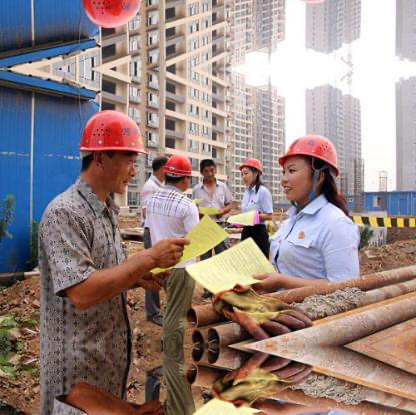
Objects in the image:
label: helmet
label: helmet
label: helmet
label: helmet
label: head
label: head
label: helmet